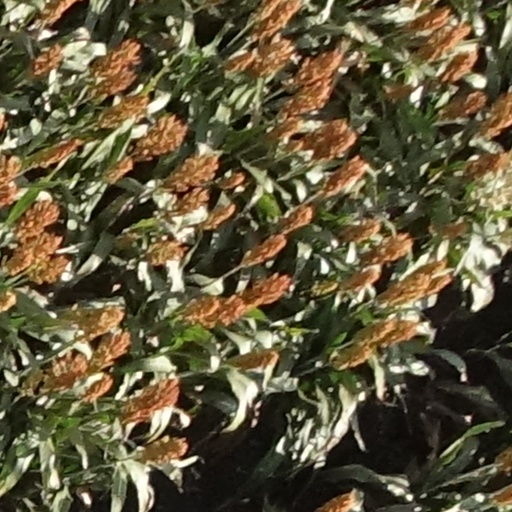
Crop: sorghum